Héroes Inmortales (2011)

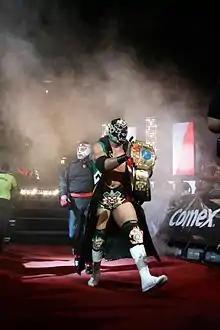
Octagón walking Dr. Wagner Jr. to the ring for the semi-main event

The following match saw Dr. Wagner Jr. defending the AAA Latin American Championship against El Hijo del Perro Aguayo in a Bullterrier match. For the match, the two competitors were tied to each other with a chain with the only way to win was to touch all six turnbuckles in succession. As previously announced, Wagner Jr. was accompanied to the match by Octagón, while Aguayo was accompanied by not only local celebrity Konan Big, but also Silver King, Wagner Jr.'s real life brother. The match started with a brawl in the crowd and while Konan Big and Silver King regularly interfered in the match, Octagón never laid his finger on any of the "rudos". Eventually the competitors, both bleeding from their foreheads, entered the ring, where Wagner Jr. took control of the match by beating Aguayo with a steel chair and hitting both Konan Big and Silver King with the chain. Wagner Jr. then touched five of the six corners, hit an interfering Silver King once again with the chain and then touched the sixth corner to win the match and retain his title. As Wagner Jr. celebrated his victory, Octagón entered the ring, hit him over the head with a steel chair and then started stomping him along with Aguayo, Konan Big and Silver King, turning "rudo" for the first time in his career. As Aguayo removed Wagner Jr.'s mask, Octagón's longtime partner La Parka came running out to the ring and grabbed the steel chair, but instead of saving the Latin American Champion, he surprisingly also used the chair on him, joining the beatdown. Octagón and La Parka, arguably two of AAA's top "técnicos" prior to the event, were met with a chorus of boos as Aguayo celebrated holding his rival's mask. The segment ended with Konnan coming to the ring to pose with the five "rudos", before confirming to the announcers that Octagón and La Parka had joined "La Sociedad".